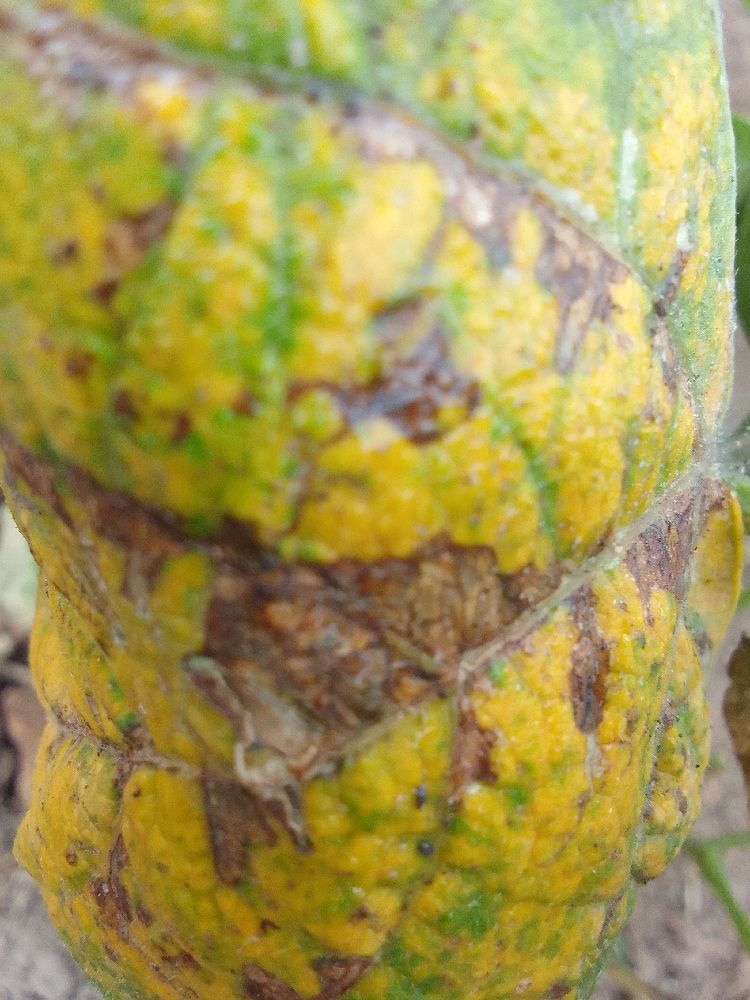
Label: rust